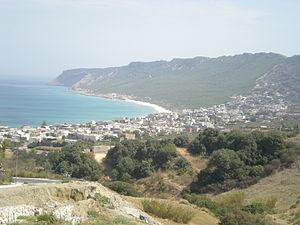
Raf Raf ou Rafraf est une ville du nord-est de la Tunisie située à une soixantaine de kilomètres de Tunis, une quarantaine de kilomètres de Bizerte et à sept kilomètres de Ras Jebel.
Cet article donne la liste des plages de Tunisie regroupées par gouvernorat, du nord-ouest au sud-est du pays.